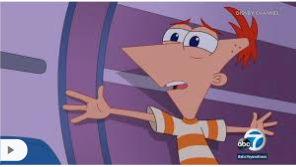
Portrait style: Cartoon Portrait